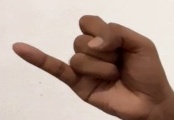
ASL sign: J